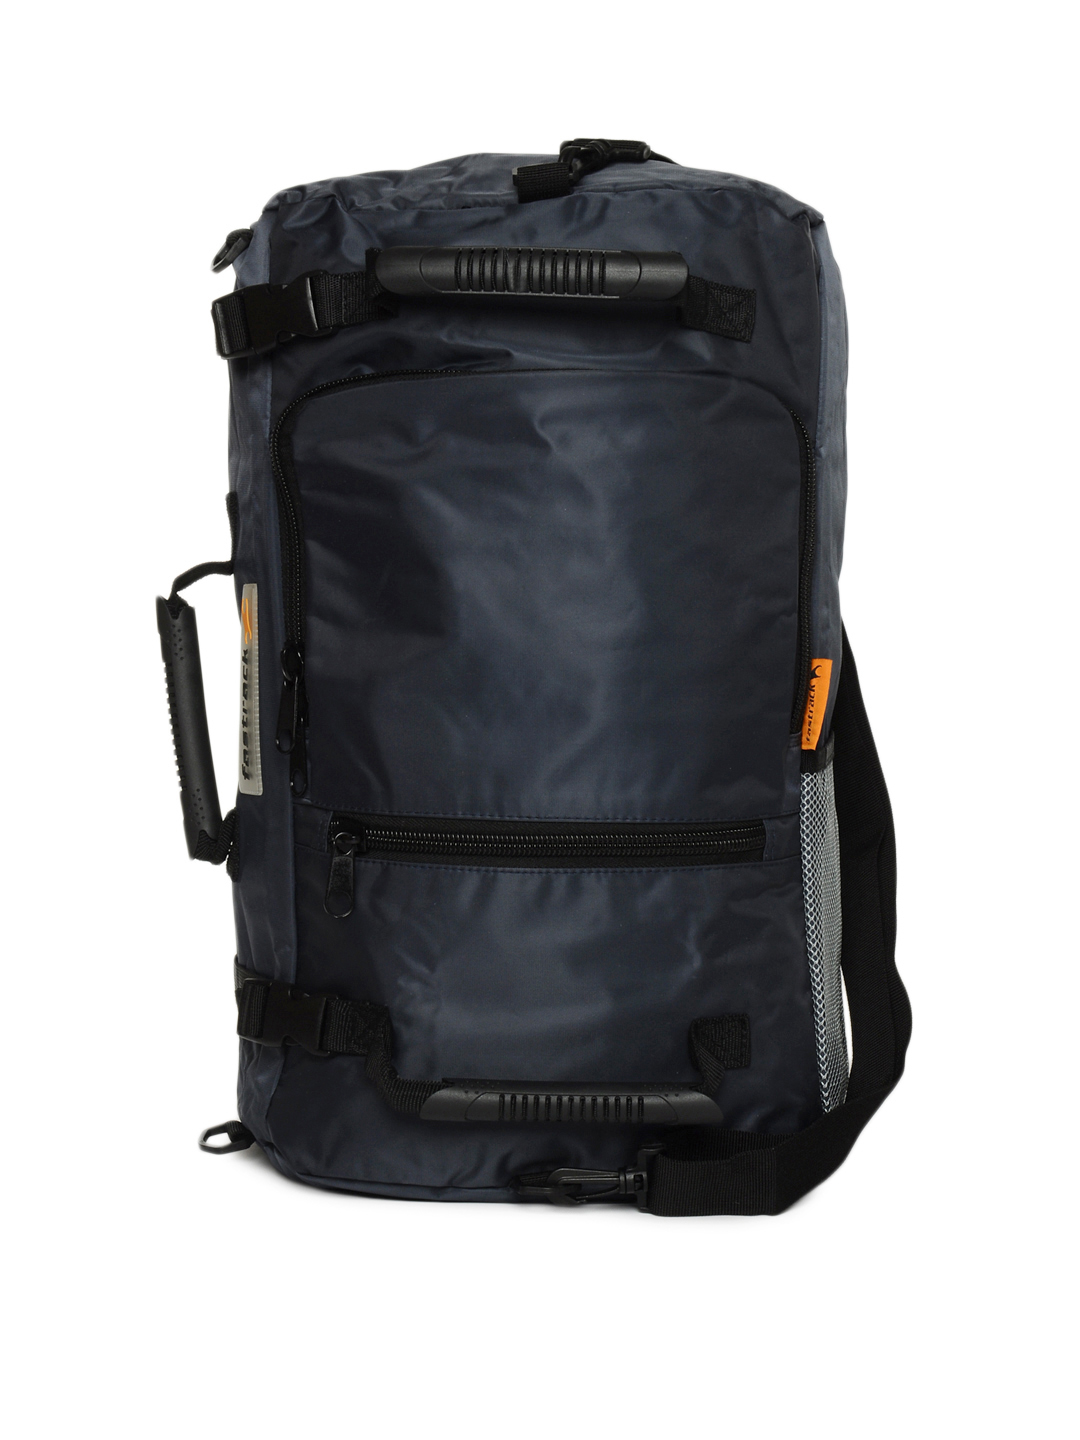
Fastrack Men Navy Blue Backpack
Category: Accessories / Bags / Backpacks
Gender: Men
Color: Navy Blue
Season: Winter 2016
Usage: Casual